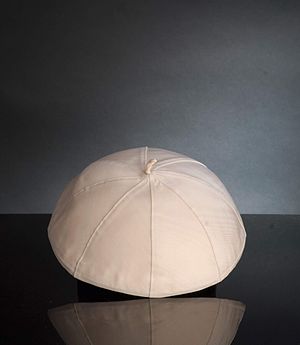
Philippi Samling / Galleri
Philippi-samlingen er en samling af hovedbeklædninger i forbindelse med tro, religion og spiritualitet.